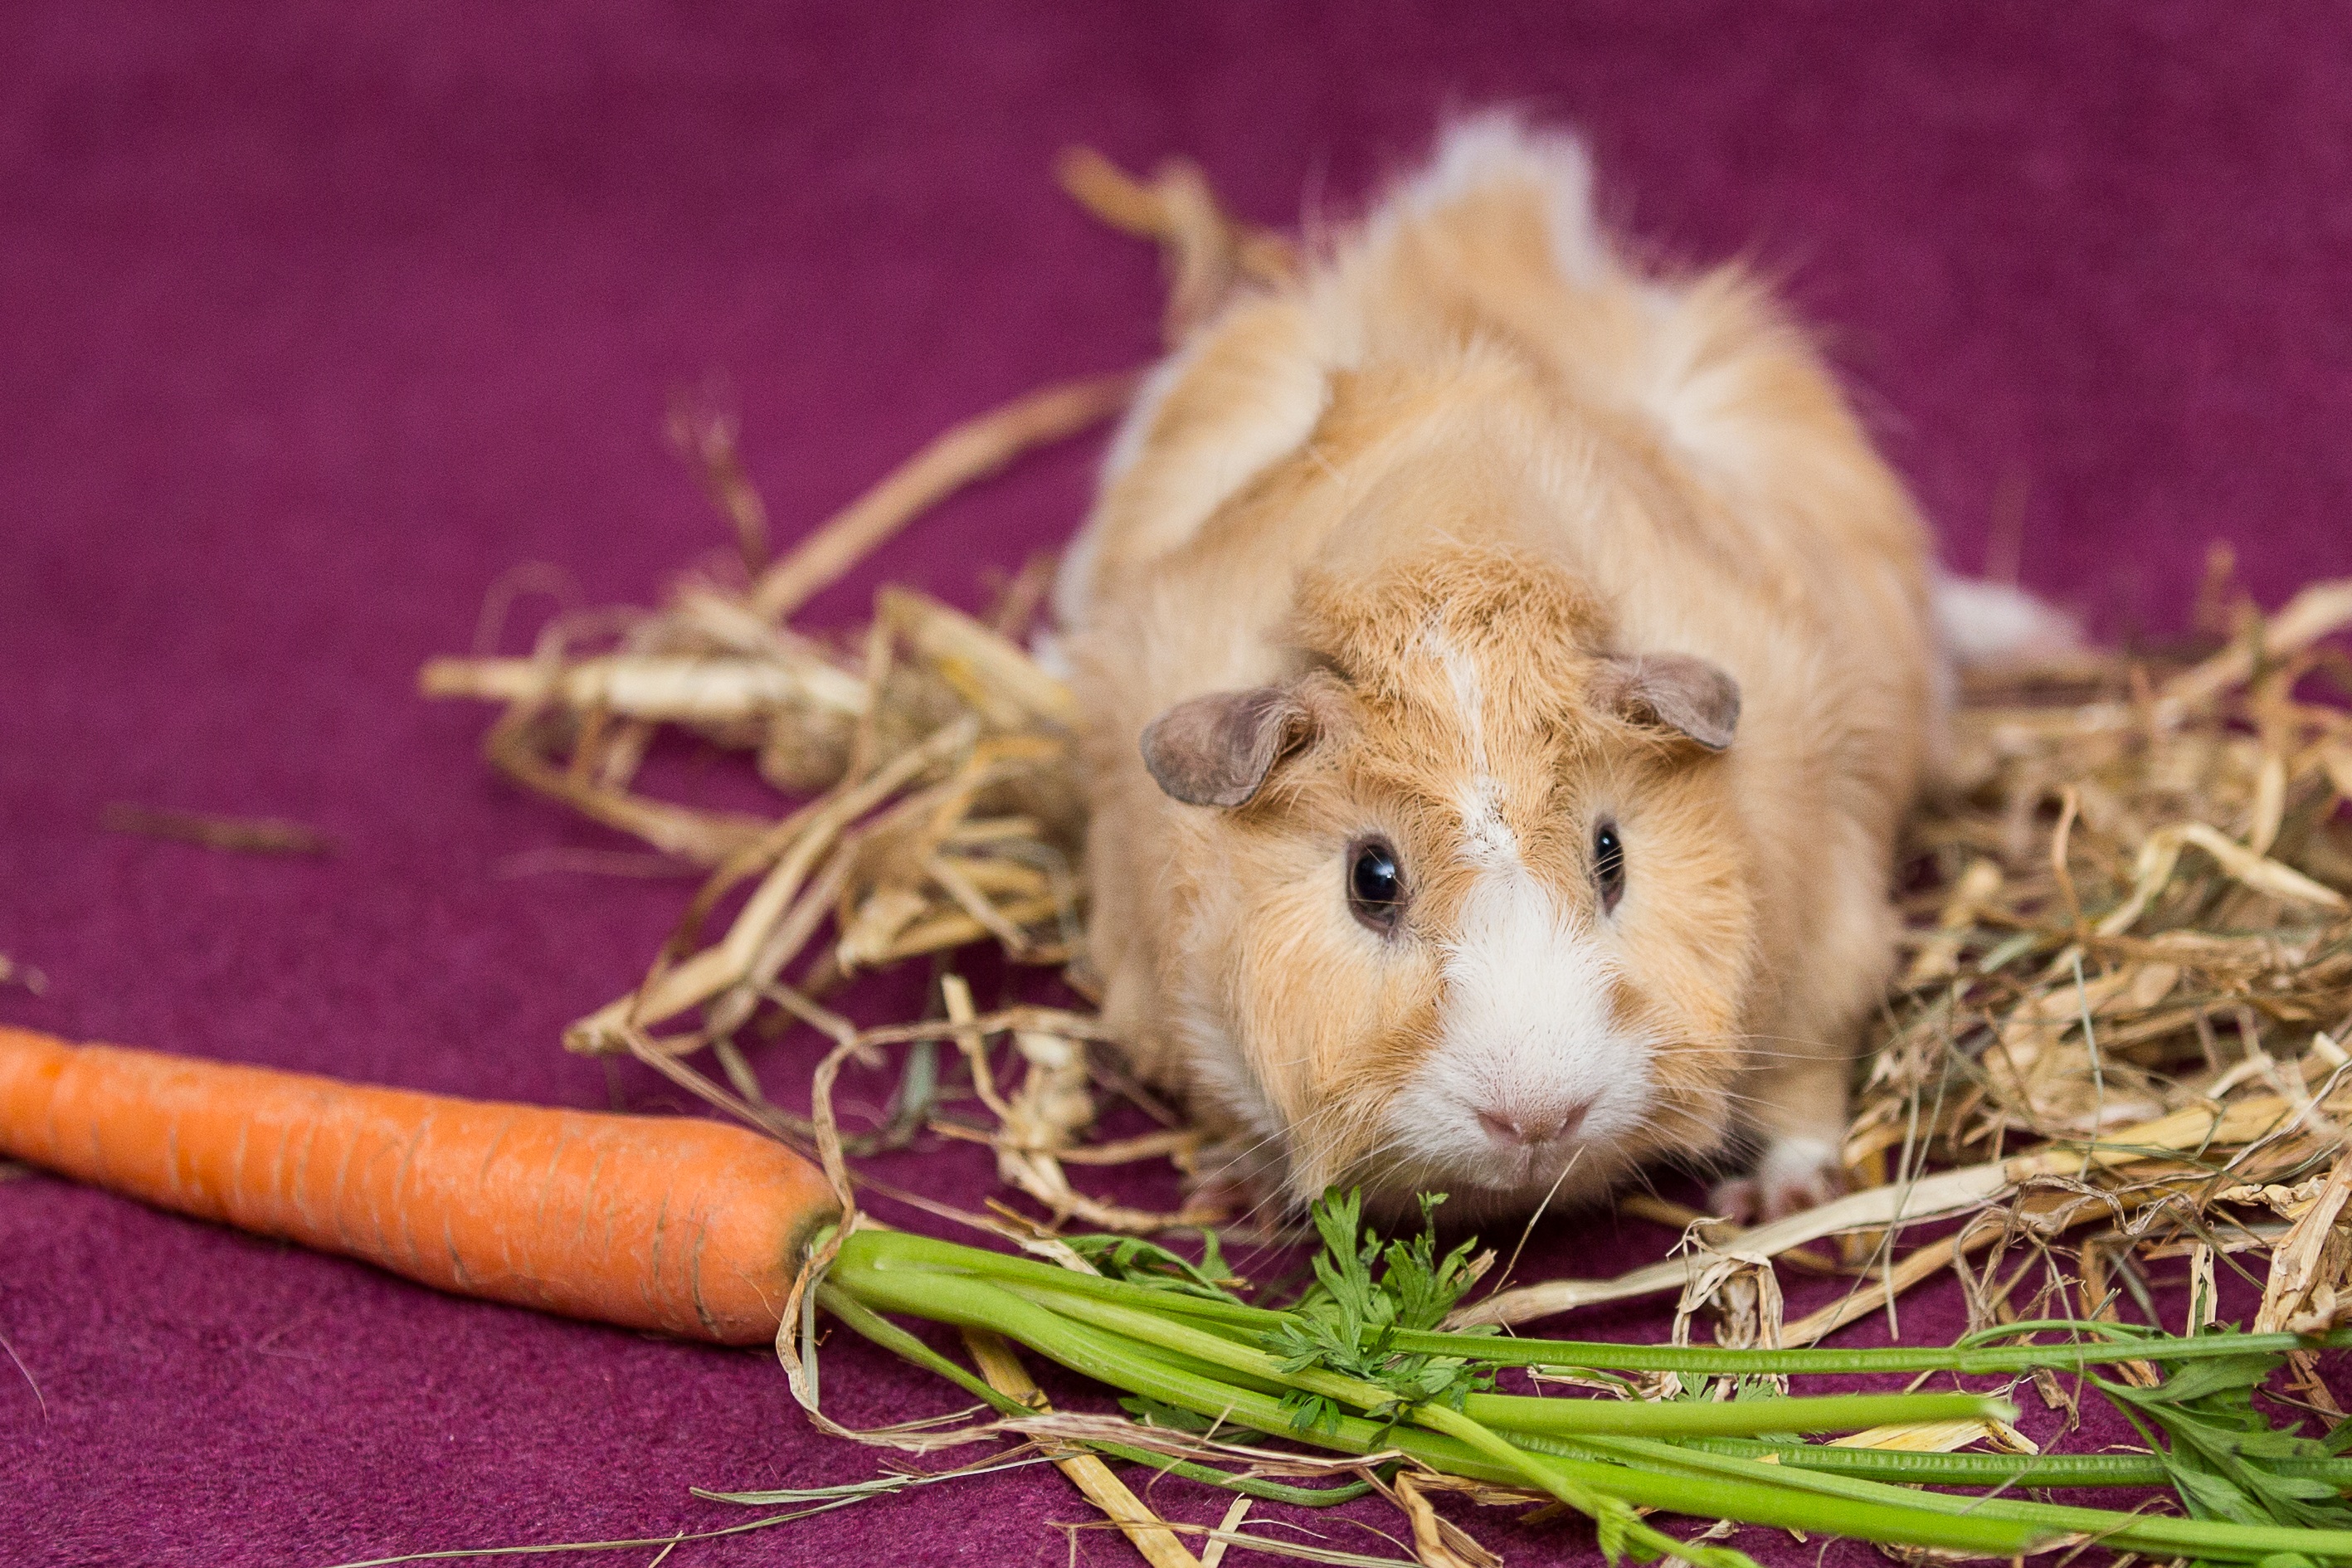
pet, mammal, hamster, rodent, fauna, guinea pig, whiskers, vertebrate, nager, scorpionfish, rosette, gerbil, muroidea